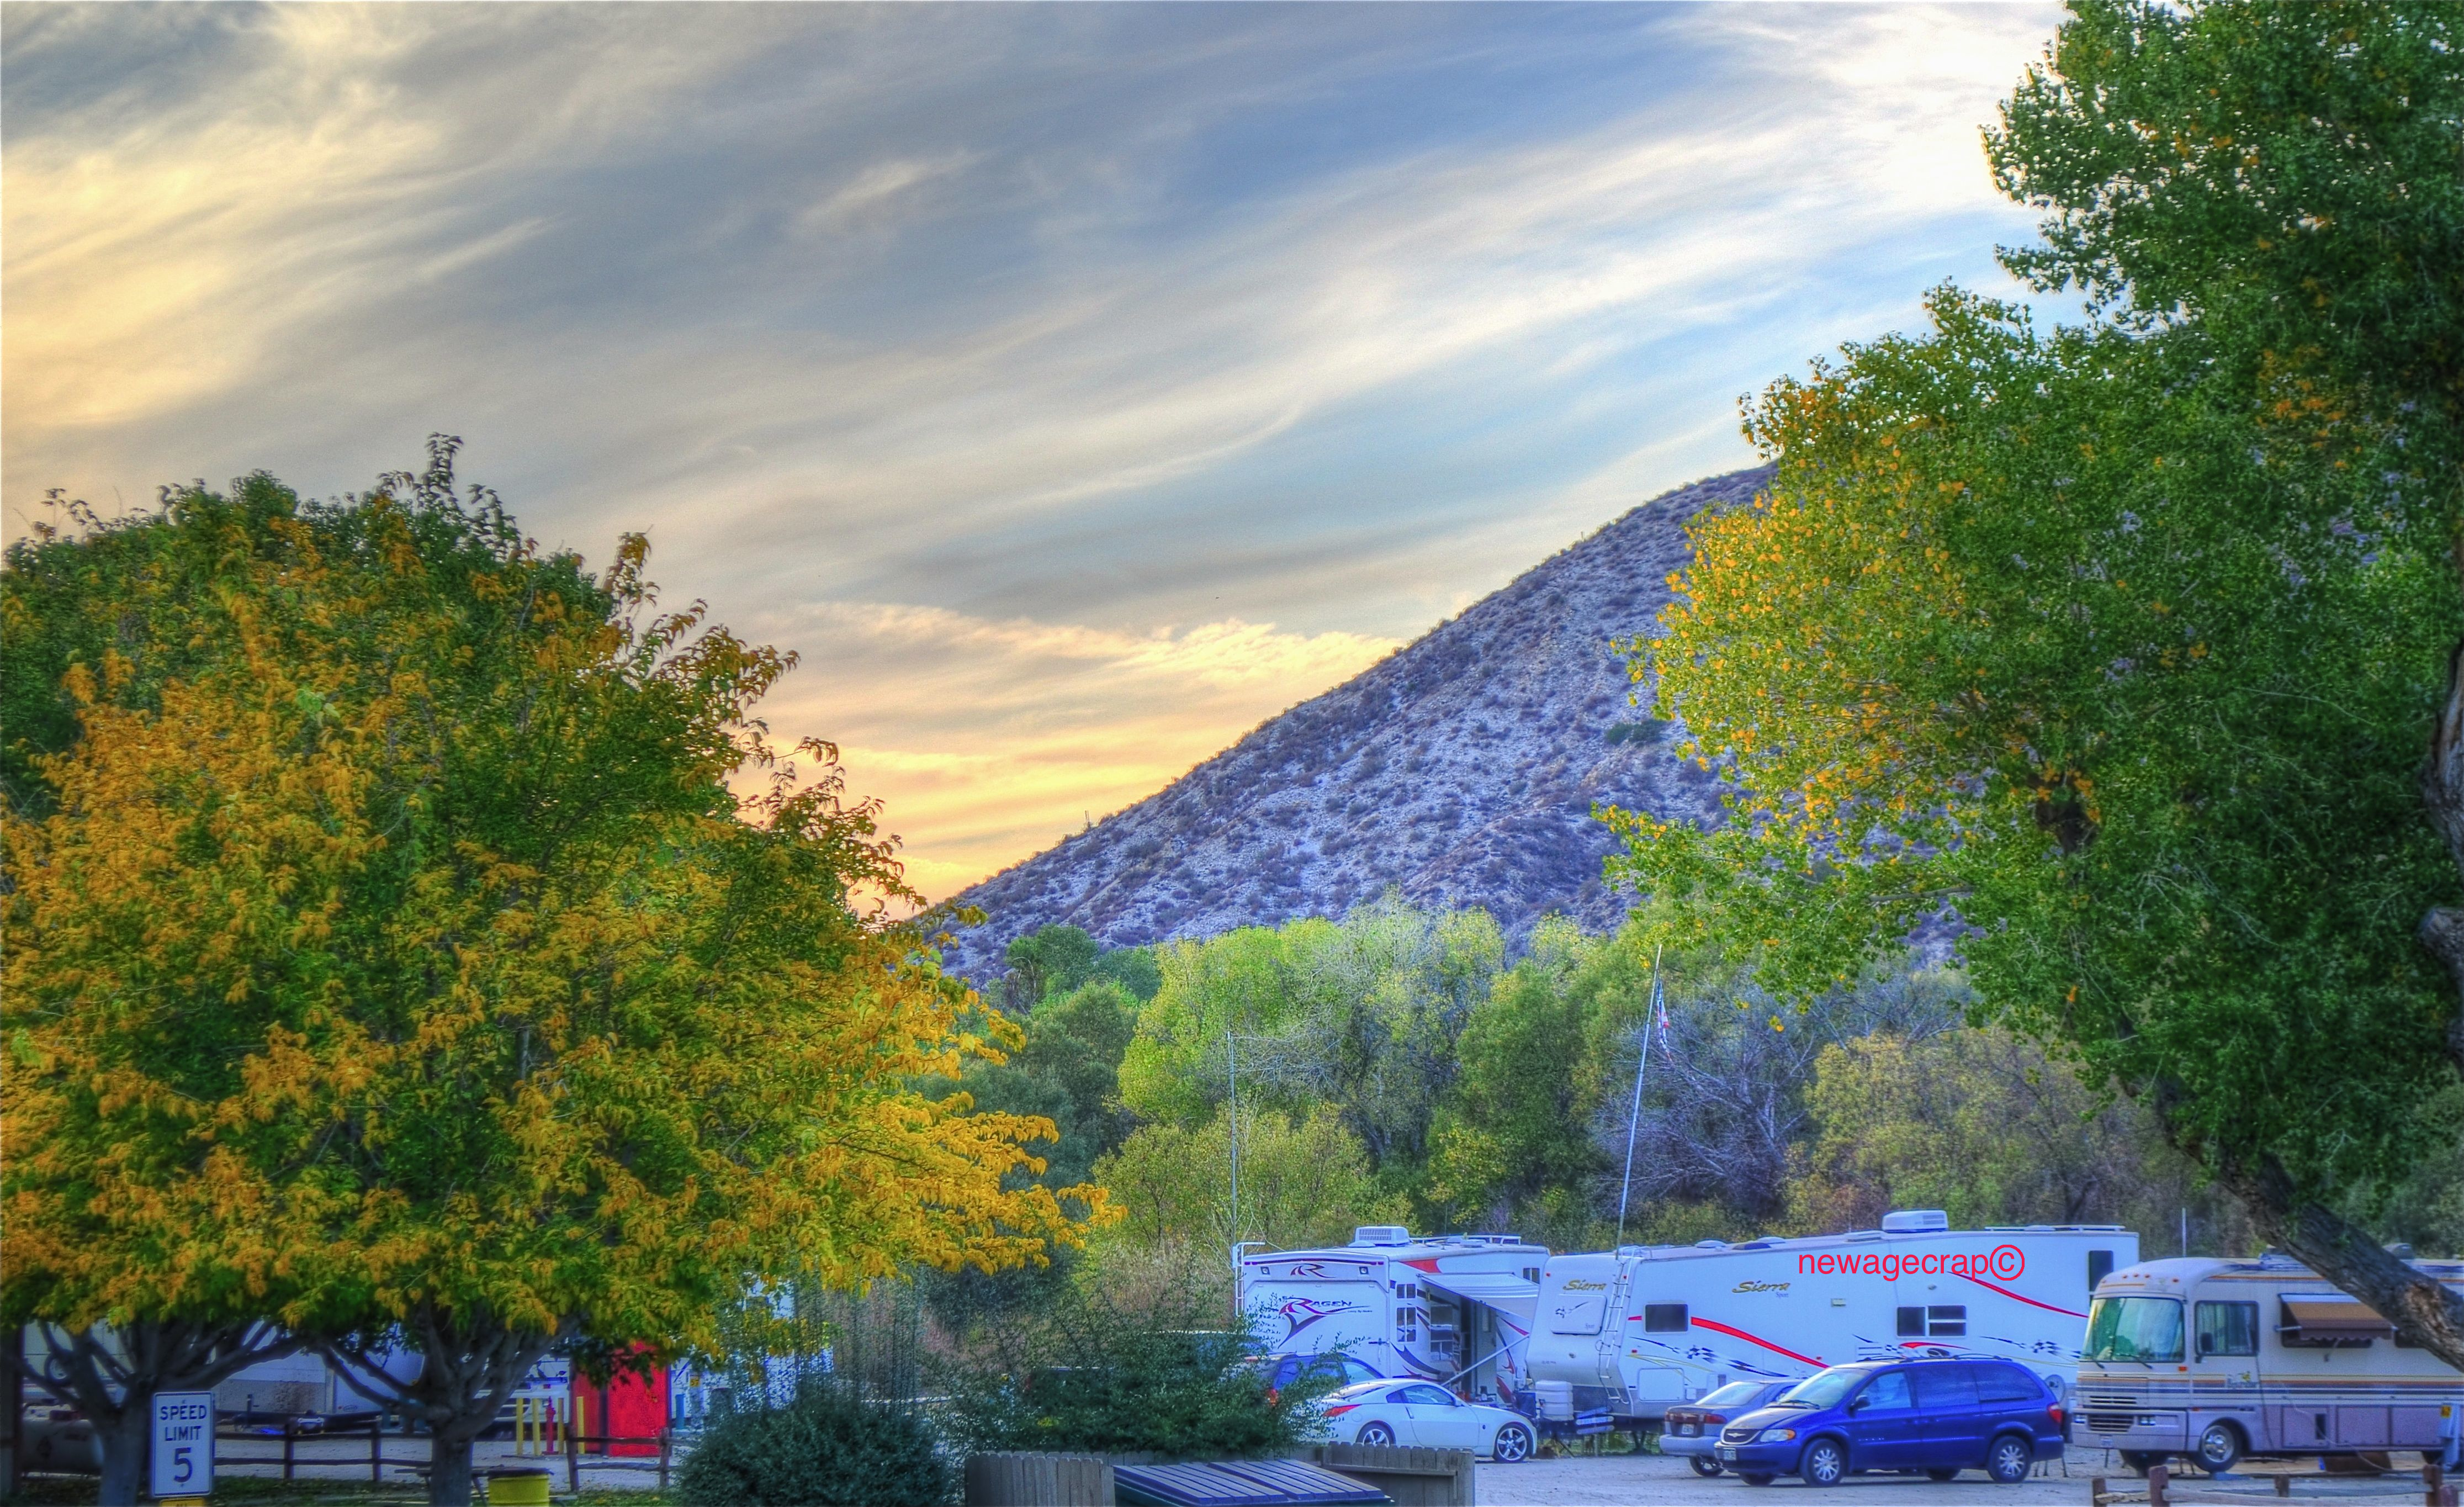
landscape, tree, mountain, flower, river, mountain range, autumn, california, season, southerncalifornia, ecosystem, losangelescalifornia, losangelescounty, acton, actonca, rural area, koa, actonkoa, koaactoncalifornia, woody plant